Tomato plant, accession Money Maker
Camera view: bottom (45 deg); turntable rotation: 90 degrees
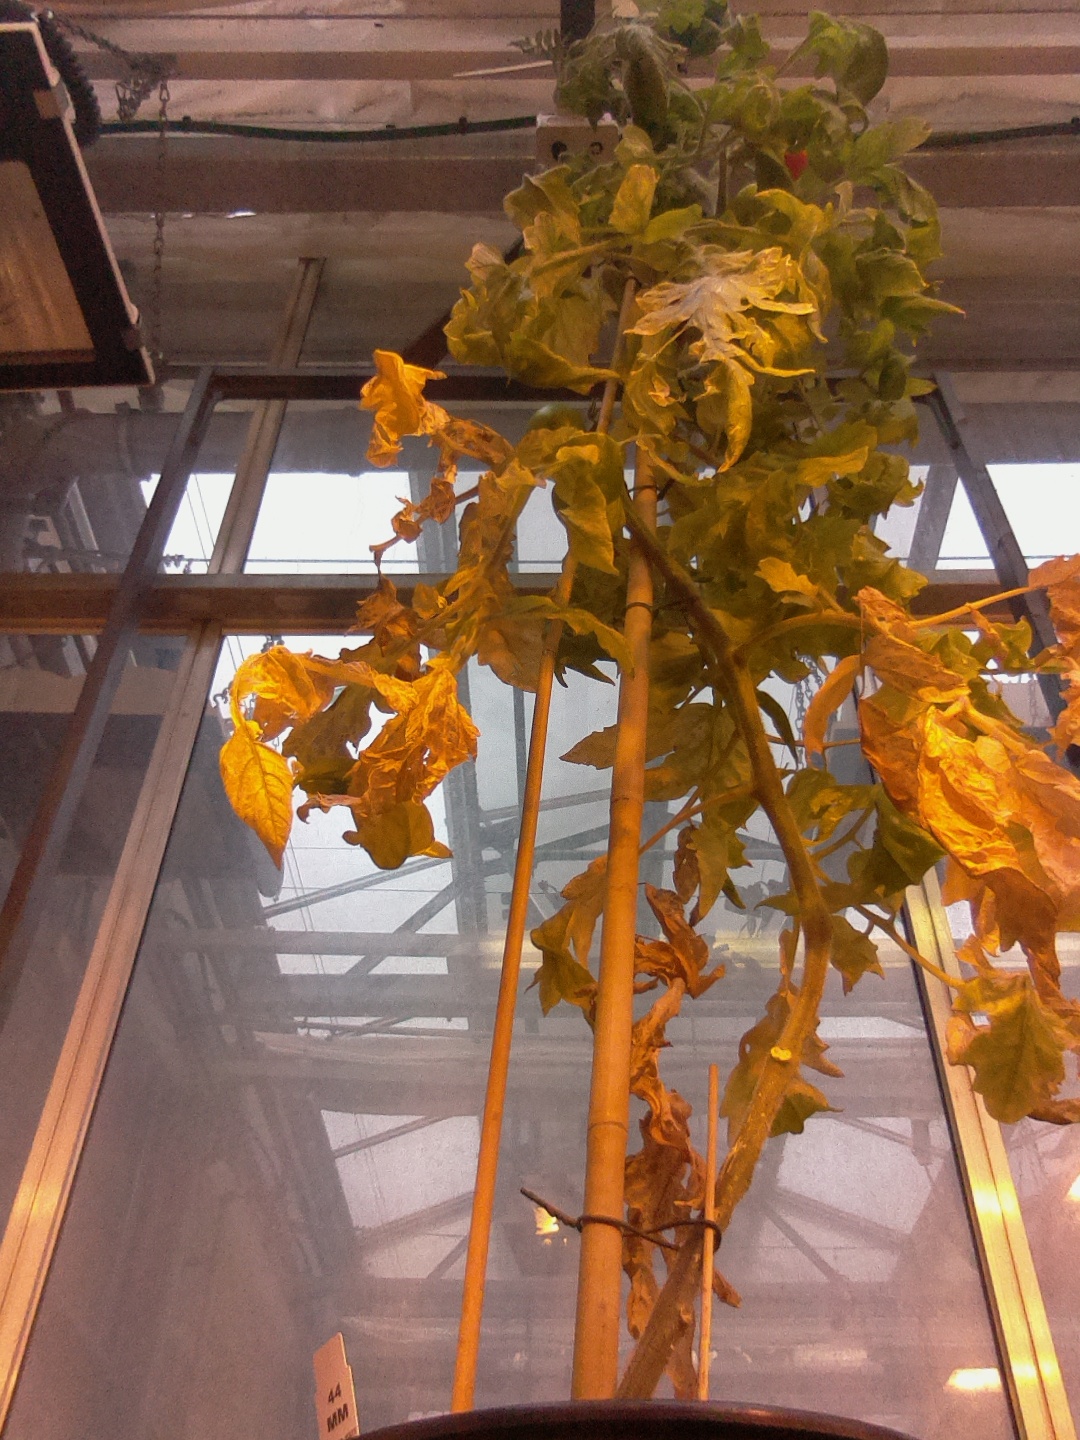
BBCH growth stage 81: 10%-20% of fruits show typical fully ripe color